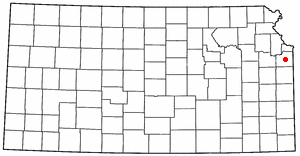
Olathe (Kansas)
Olathes beliggenhed i Kansas
Olathe er en amerikansk by og administrativt centrum for det amerikanske county Johnson County, i staten Kansas. I 2005 havde byen et indbyggertal på 111.334.